Daly Cherry-Evans

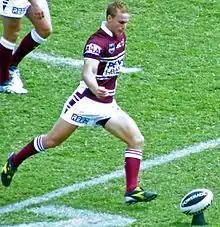
Cherry-Evans playing for the Sea Eagles in 2011

In Round 12 against the Brisbane Broncos at Suncorp Stadium, Cherry-Evans scored his first NRL career try in the Sea Eagles 34–10 victory, one of which was set up by a flick pass from Brett Stewart who while diving for the ball had scooped it up one handed and passed to Cherry-Evans in the same movement. In round 13 against the Bulldogs, Cherry-Evans crossed the try line untouched from a scrum, performed a one-on-one strip on Dene Halatau, and had 3 try assists in a dominating display that saw him named as halfback in the BigPond Sport Team of the Week. In October 2011, English coach Steve McNamara offered Cherry-Evans a starting spot on the England team for the 2011 Four Nations as he is eligible for England through his English born mother Kellie. Cherry-Evans declined the offer, declaring himself available only to play representative football for both Queensland and Australia should he be selected.